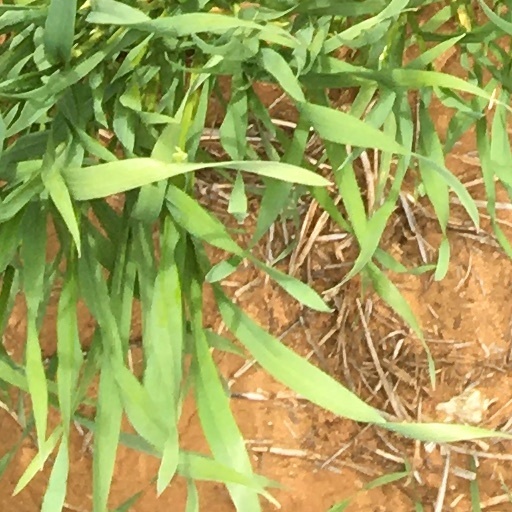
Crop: wheat